Second Life

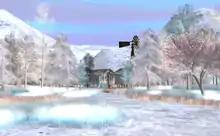
Winter landscape in "Second Life"

"Second Life" comprises the "viewer" (also known as the "client") executing on the user's personal computer, and several thousand servers operated by Linden Lab.